Flying Witch

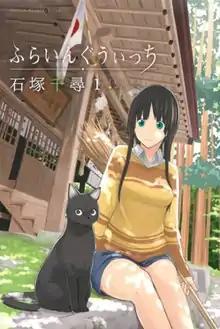
First volume cover, featuring Makoto Kowata (right) and Chito

is a Japanese manga series written and illustrated by Chihiro Ishizuka. It has been serialized in Kodansha's "Bessatsu Shōnen Magazine" since August 2012, with its chapters collected in 14 volumes as of June 2025. An anime television series adaptation produced by J.C.Staff aired between April and June 2016.